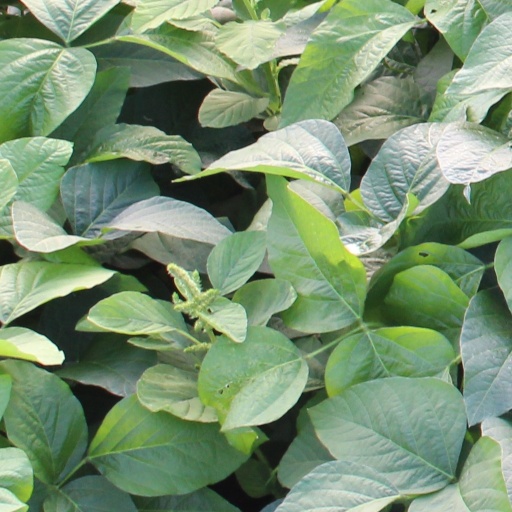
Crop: soybean